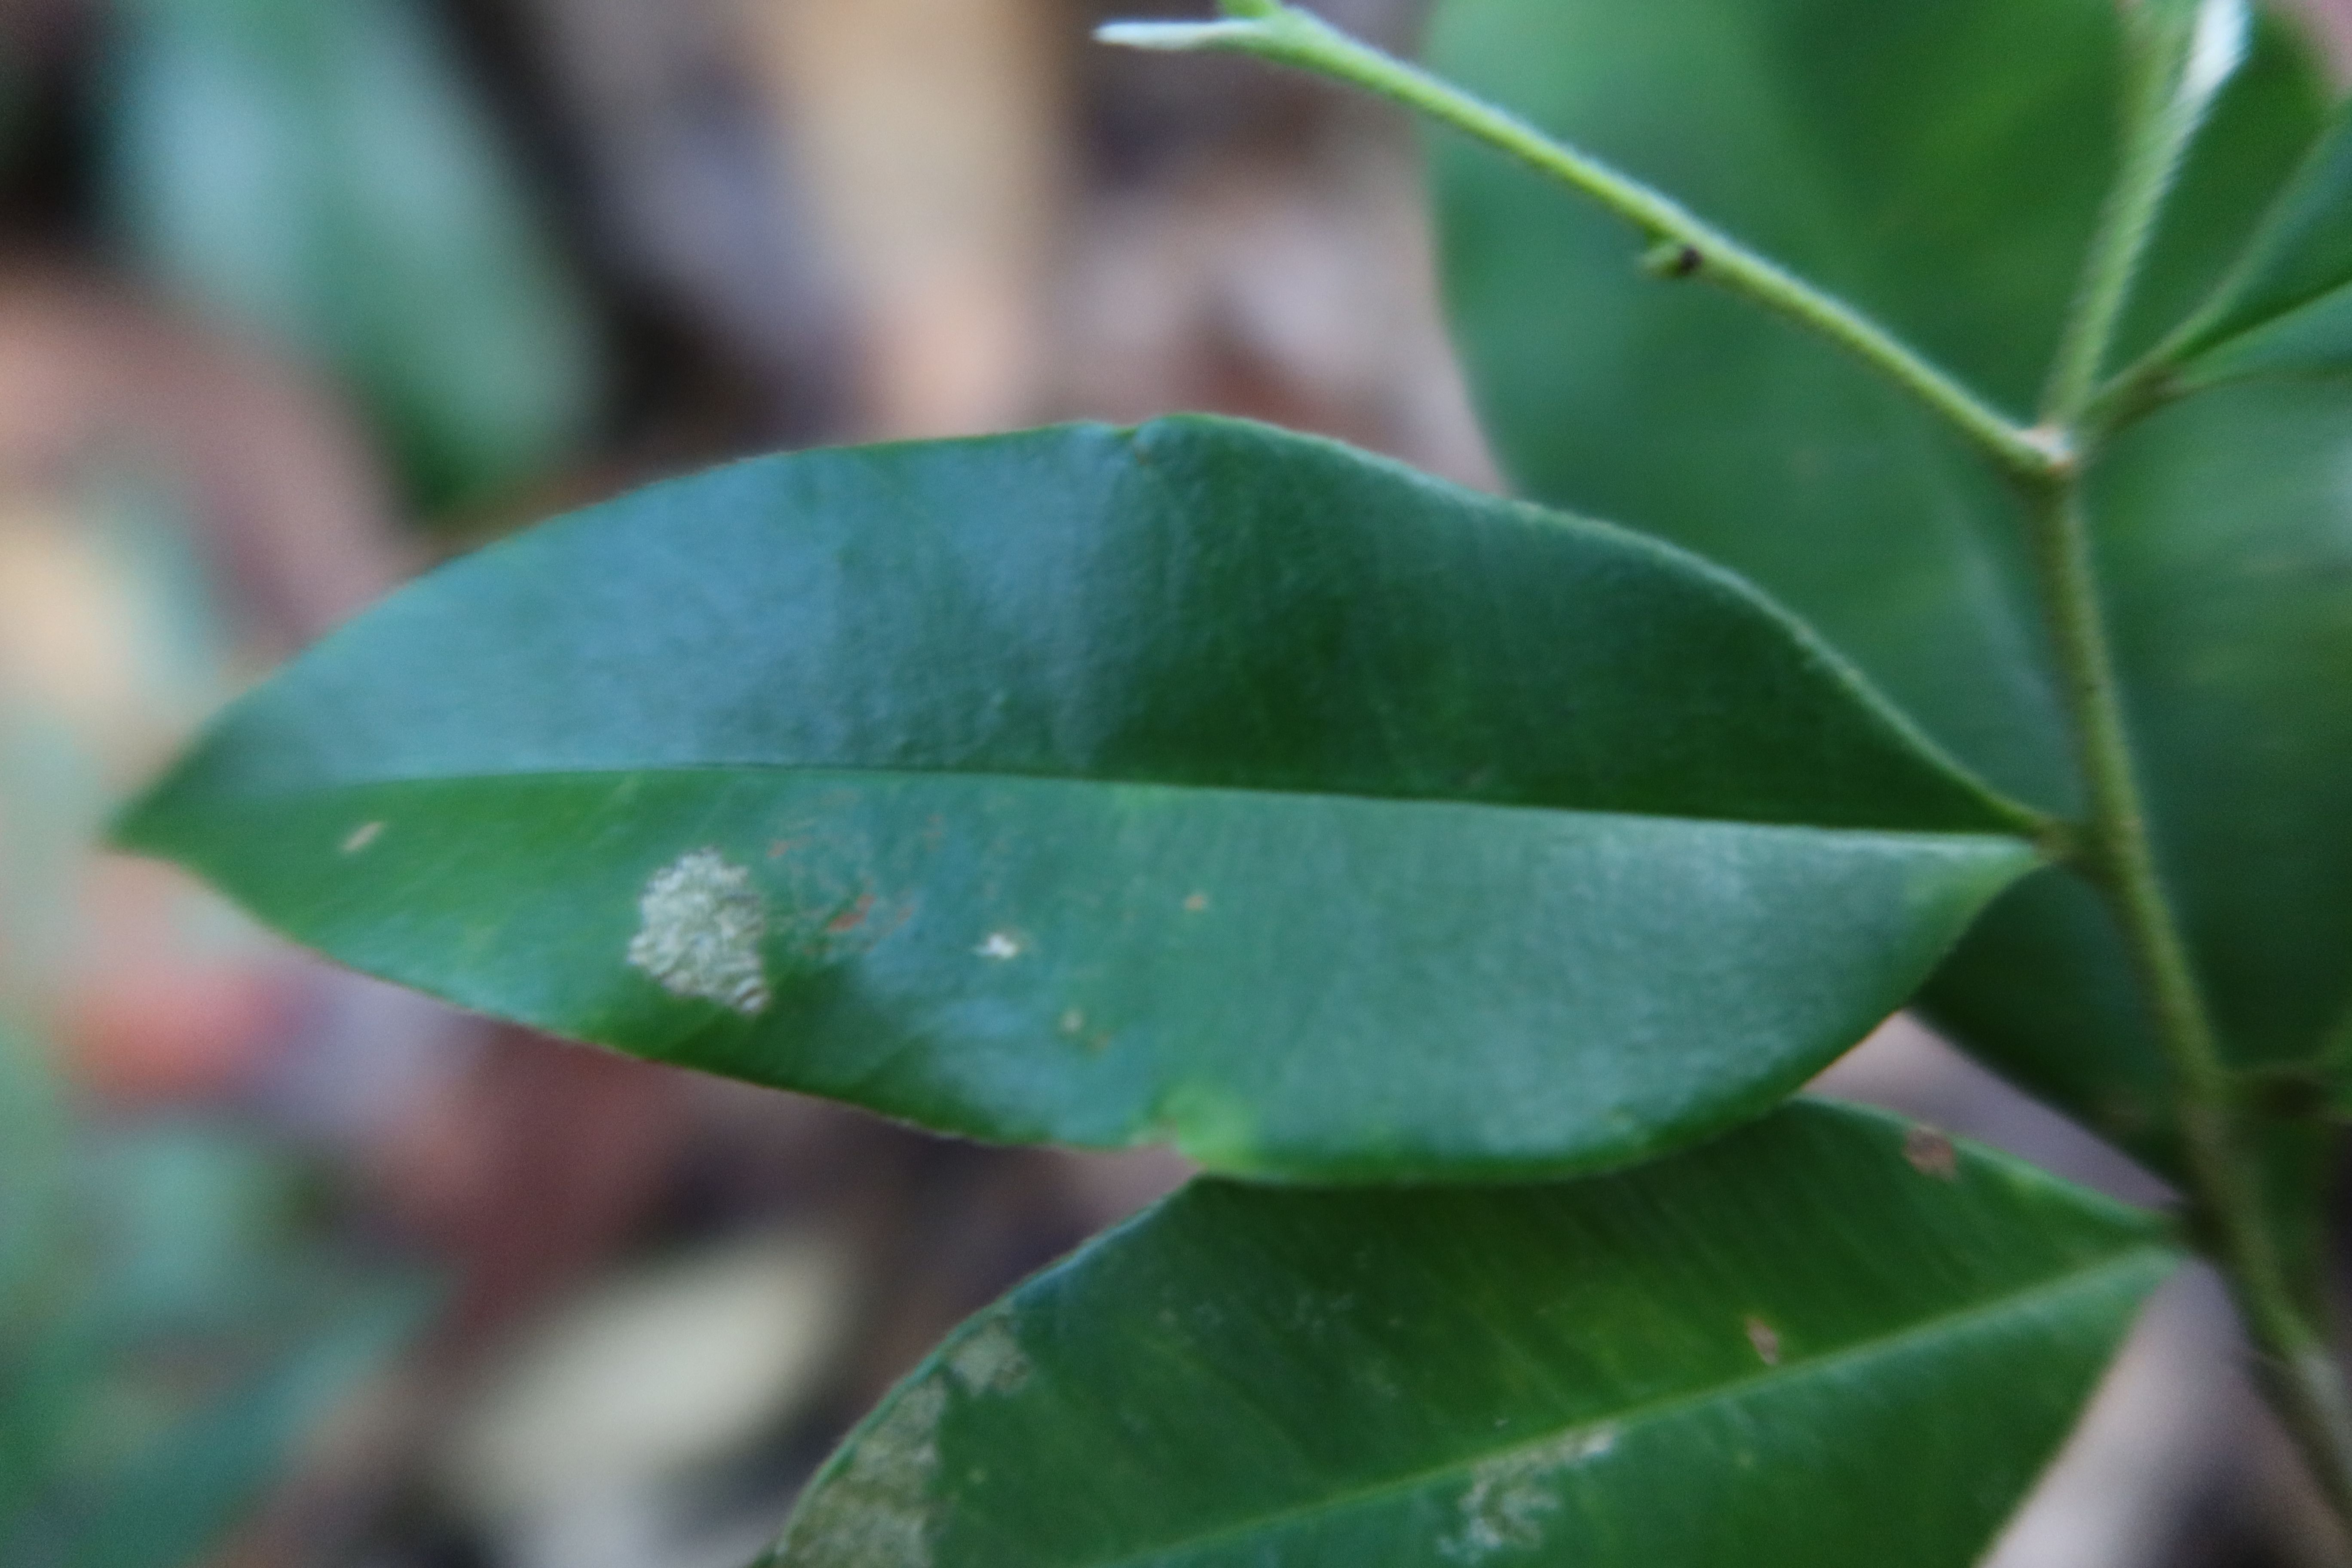
Label: Mealy bugs